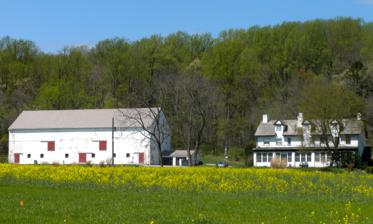
Building: Solitude Farm
Country: United States of America
Year built: 1761
Historic house in Pennsylvania, United States United States historic place Solitude Farm U.S. National Register of Historic Places Solitude Farm, April 2010 Show map of Pennsylvania Show map of the United States Location Church Farm Rd., West Whiteland Township, Pennsylvania Coordinates 40°2′53″N 75°36′11″W / 40.04806°N 75.60306°W / 40.04806; -75.60306 Area 9.6 acres (3.9 ha) Built c. 1750, 1761, 1904 Architect Medary, Milton Architectural style Colonial, Georgian MPS West Whiteland Township MRA NRHP reference No. 84003303 Added to NRHP August 2, 1984 The Solitude Farm is an historic, American home that is located in West Whiteland Township , Chester County, Pennsylvania . It was listed on the National Register of Historic Places in 1984. History and architectural features The original house was built in two sections circa 1750 and in 1761. The original section is a two-story, rectangular, stuccoed stone structure with a kitchen wing. In 1904, Philadelphia architect Milton Bennett Medary (1874–1929) rehabilitated the house to add diamond-paned dormer windows and a porch. Also located on the property are a contributing stone barn, garage, and outbuildings. It was listed on the National Register of Historic Places in 1984. References